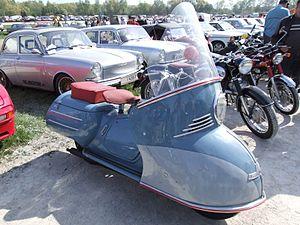
Maicowerk AG est une entreprise fondée en 1926 par les frères Otto et Wilhelm Maisch suite à l'assemblage de deux moteurs de course de 98 et 123 cm³.